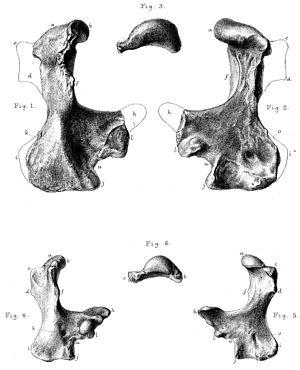
Megalibgwilia est un genre éteint d'échidnés ayant vécu en Australie du Miocène au Pléistocène avant de disparaître il y a environ 50 000 ans. Le genre regroupe les deux plus anciennes espèces d'échidnés.